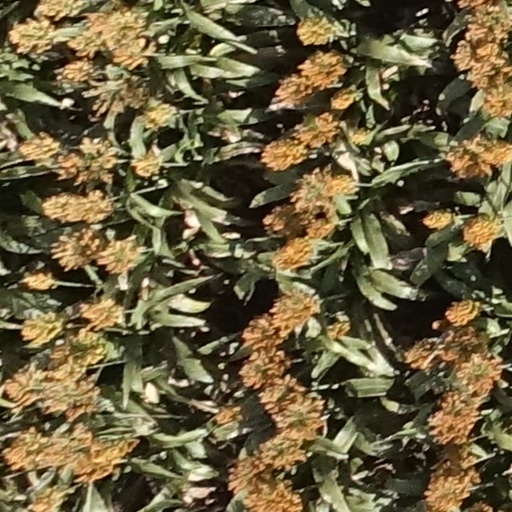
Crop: sorghum